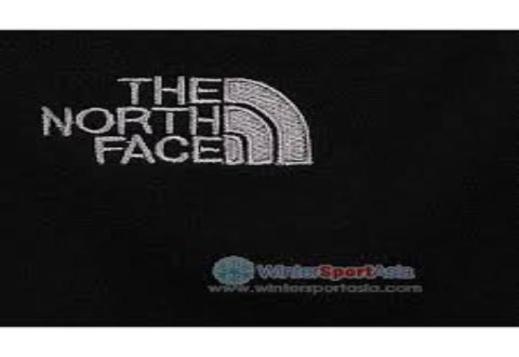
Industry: Clothes